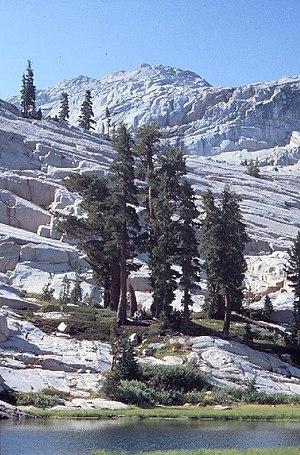
Les arbres du genre Tsuga, appelés pruches au Québec, sont des conifères décoratifs avec leur silhouette irrégulière et leurs branches et rameaux légèrement pendants. Ces arbres font partie de la famille des Pinacées, et ne sont pas des sapins, malgré le nom de sapin du Canada qu'on leur donne parfois.
La Pruche subalpine est un arbre conifère appartenant au genre Tsuga et à la famille des Pinaceae. Elle doit son nom à son collecteur, le botaniste Karl Heinrich Mertens qui la découvrit près de l'actuelle Sitka.